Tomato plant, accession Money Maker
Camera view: vertical (180 deg); turntable rotation: 60 degrees
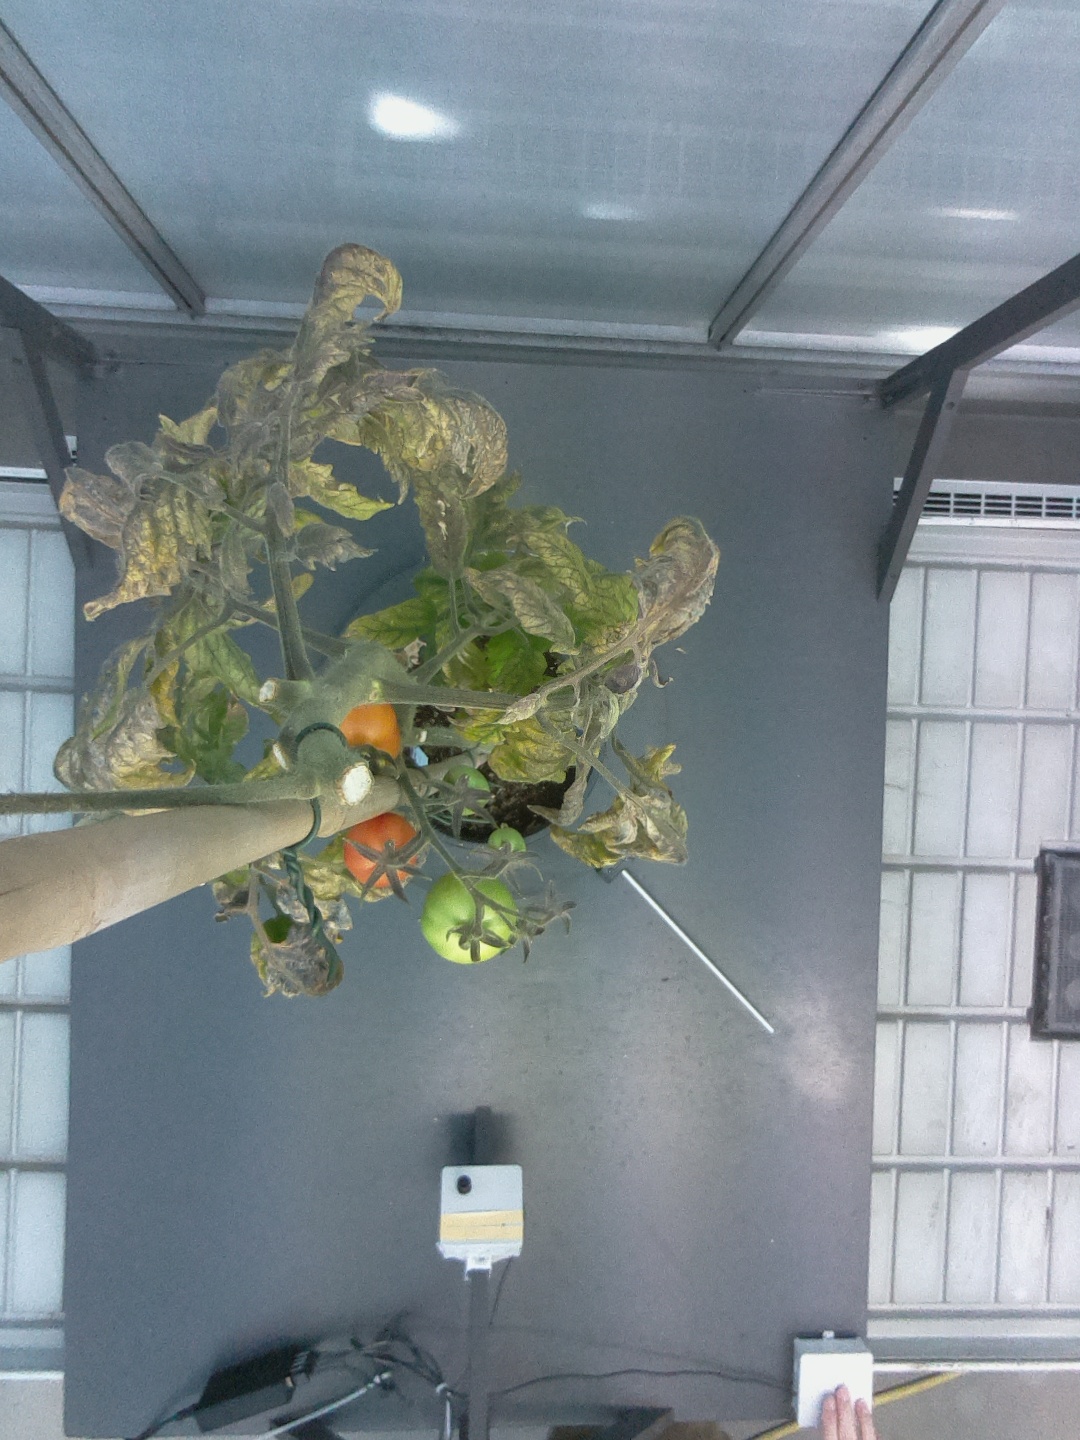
BBCH growth stage 84: 40%-50% of fruits show typical fully ripe color